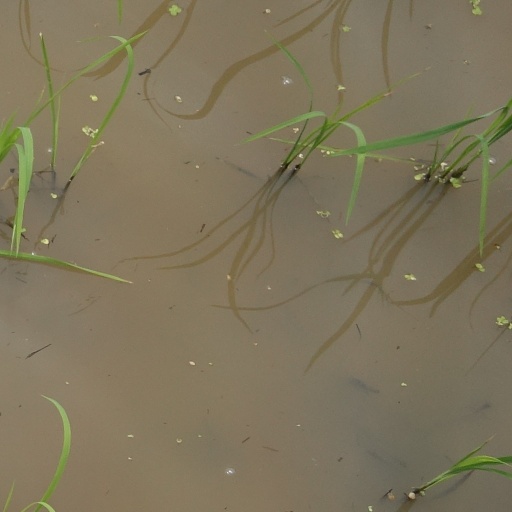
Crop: rice